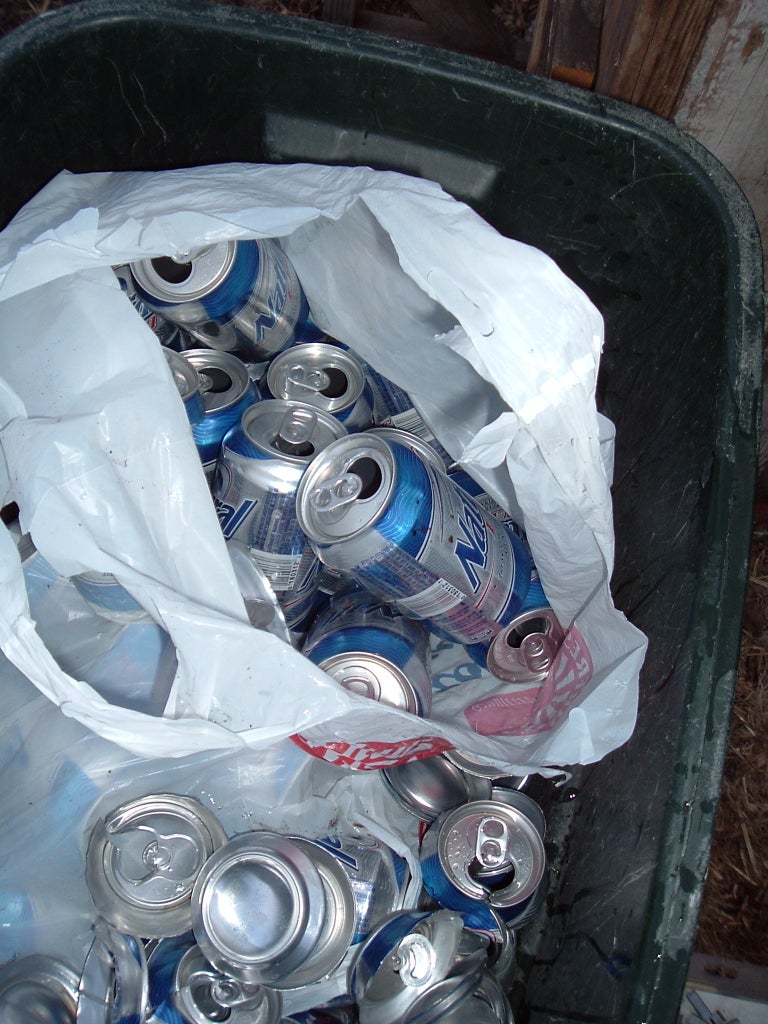
Label: metal